Coalinga Polk Street School

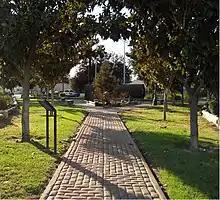
Site of the school in 2014

Its bell tower is on display at the R.C. Baker Museum in Coalinga.